The War of the Worlds: Next Century

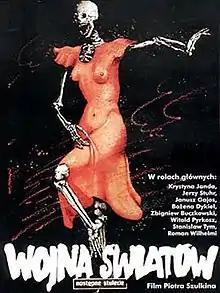
Theatrical release poster

The War of the Worlds: Next Century is a 1981 Polish dystopian film written and directed by Piotr Szulkin. Although it was inspired by, including the title deriving from, H. G. Wells' "The War of the Worlds", it is not an adaptation of the novel.